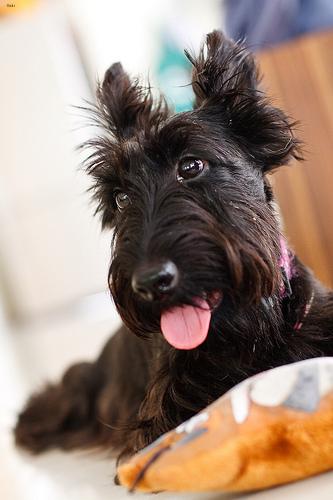
Breed: scottish terrier